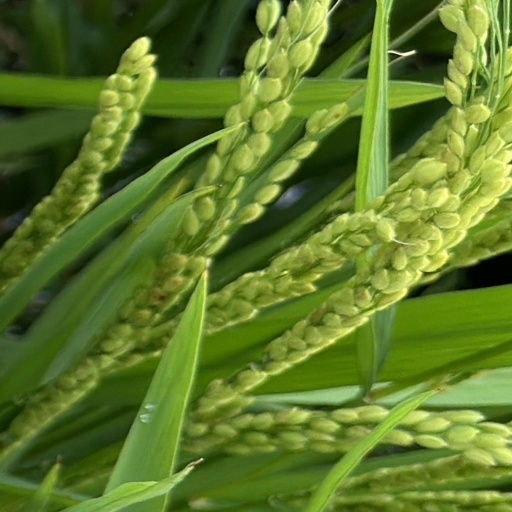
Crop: rice